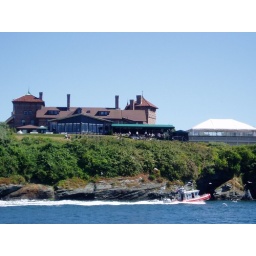
House with coast guard boat in front